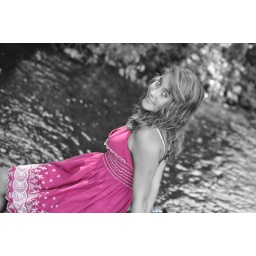
pink dress by water